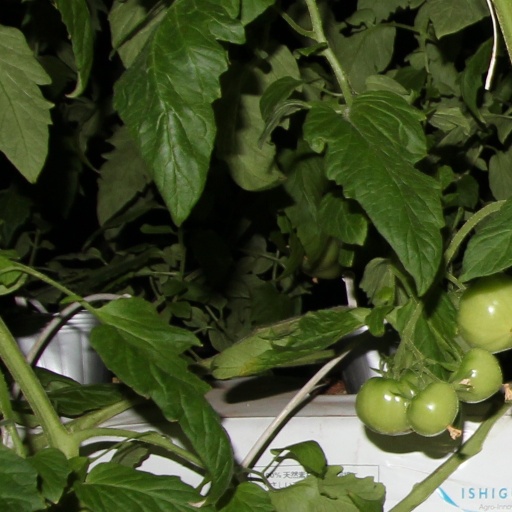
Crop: tomato